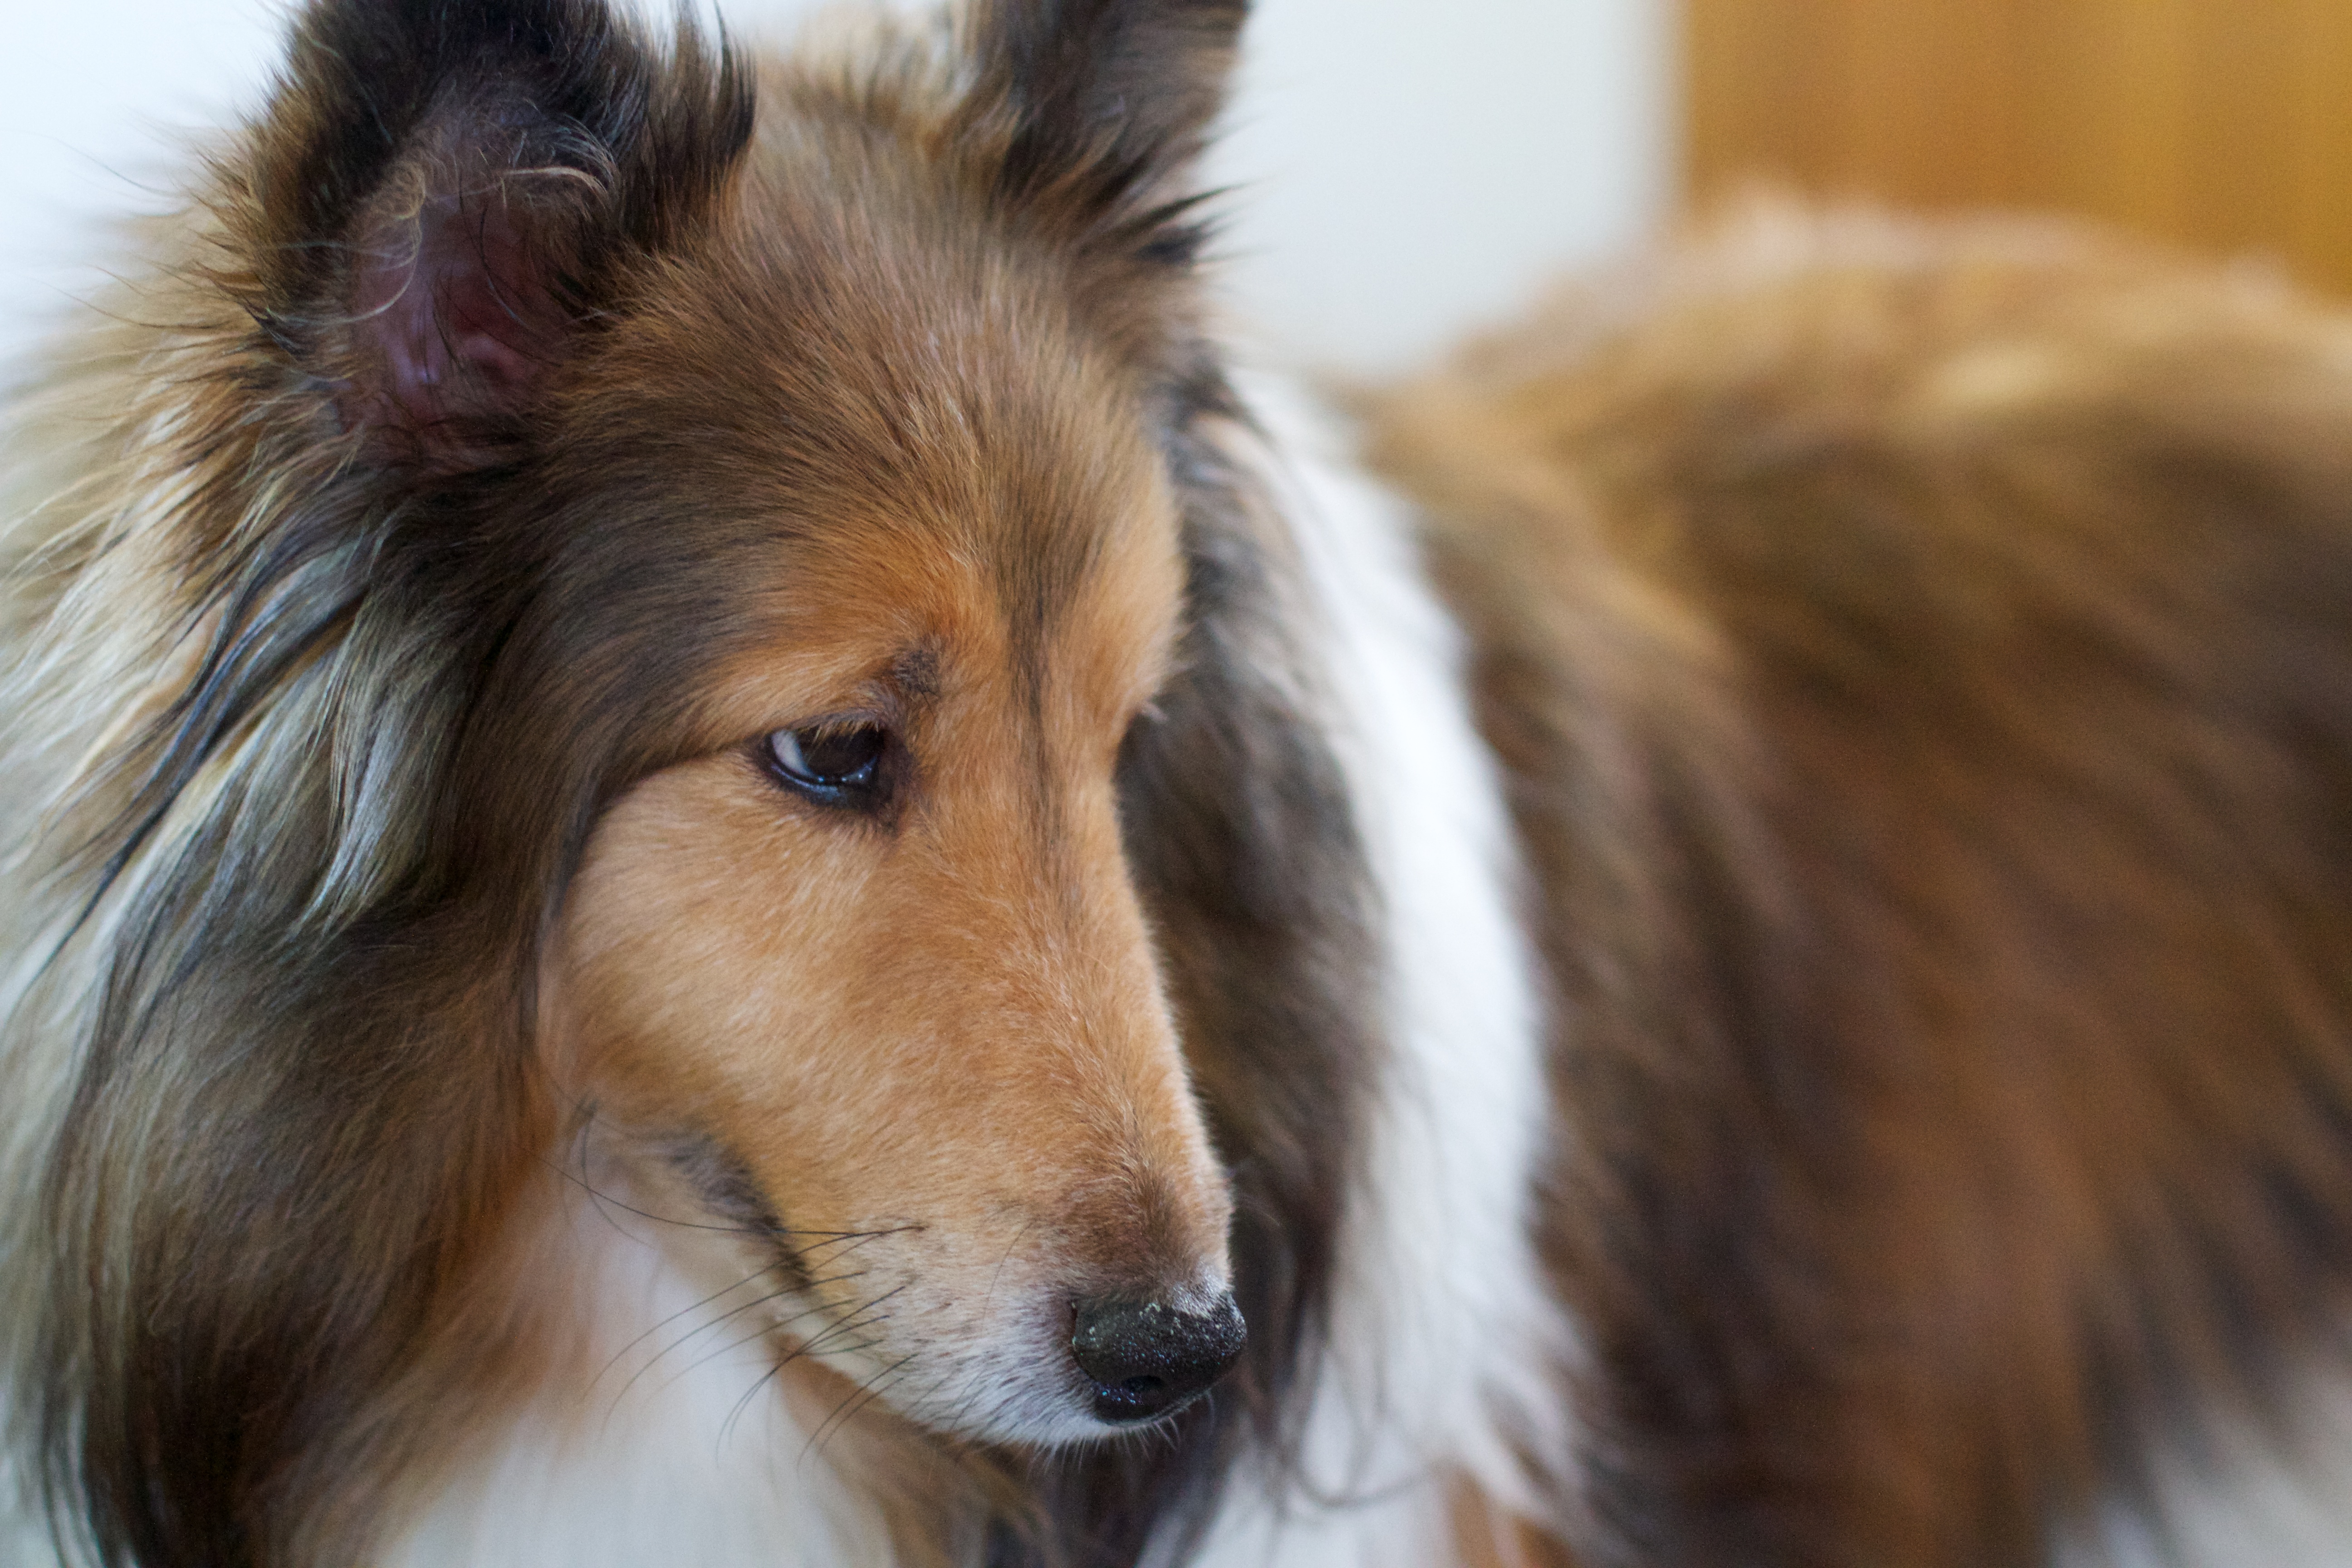
dog, collie, mammal, mane, close up, eye, vertebrate, hpaint, dog breed, shetland sheepdog, dog like mammal, carnivoran, dog breed group, rough collie, scotch collie